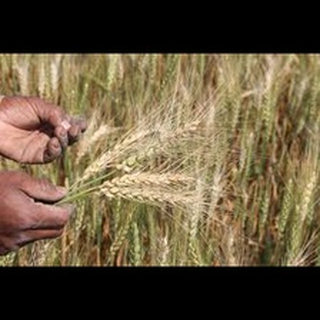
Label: wheat_blast